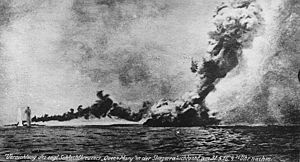
Slagkrydser / 1. Verdenskrig / Søkrigen / Jyllandsslaget
Queen Mary springer i luften under Jyllandsslaget
"Slagkrydsere var store krigsskibe fra første halvdel af det 20. århundrede og blev først introduceret af Royal Navy. Slagkrydseren blev udviklet som efterfølger for panserkrydseren, men dens opståen hang mere sammen med udviklingen af dreadnought-slagskibet. Den første serie slagkrydsere, der begyndte med Invincible, blev oprindeligt omtalt som ""dreadnought krydsere"".